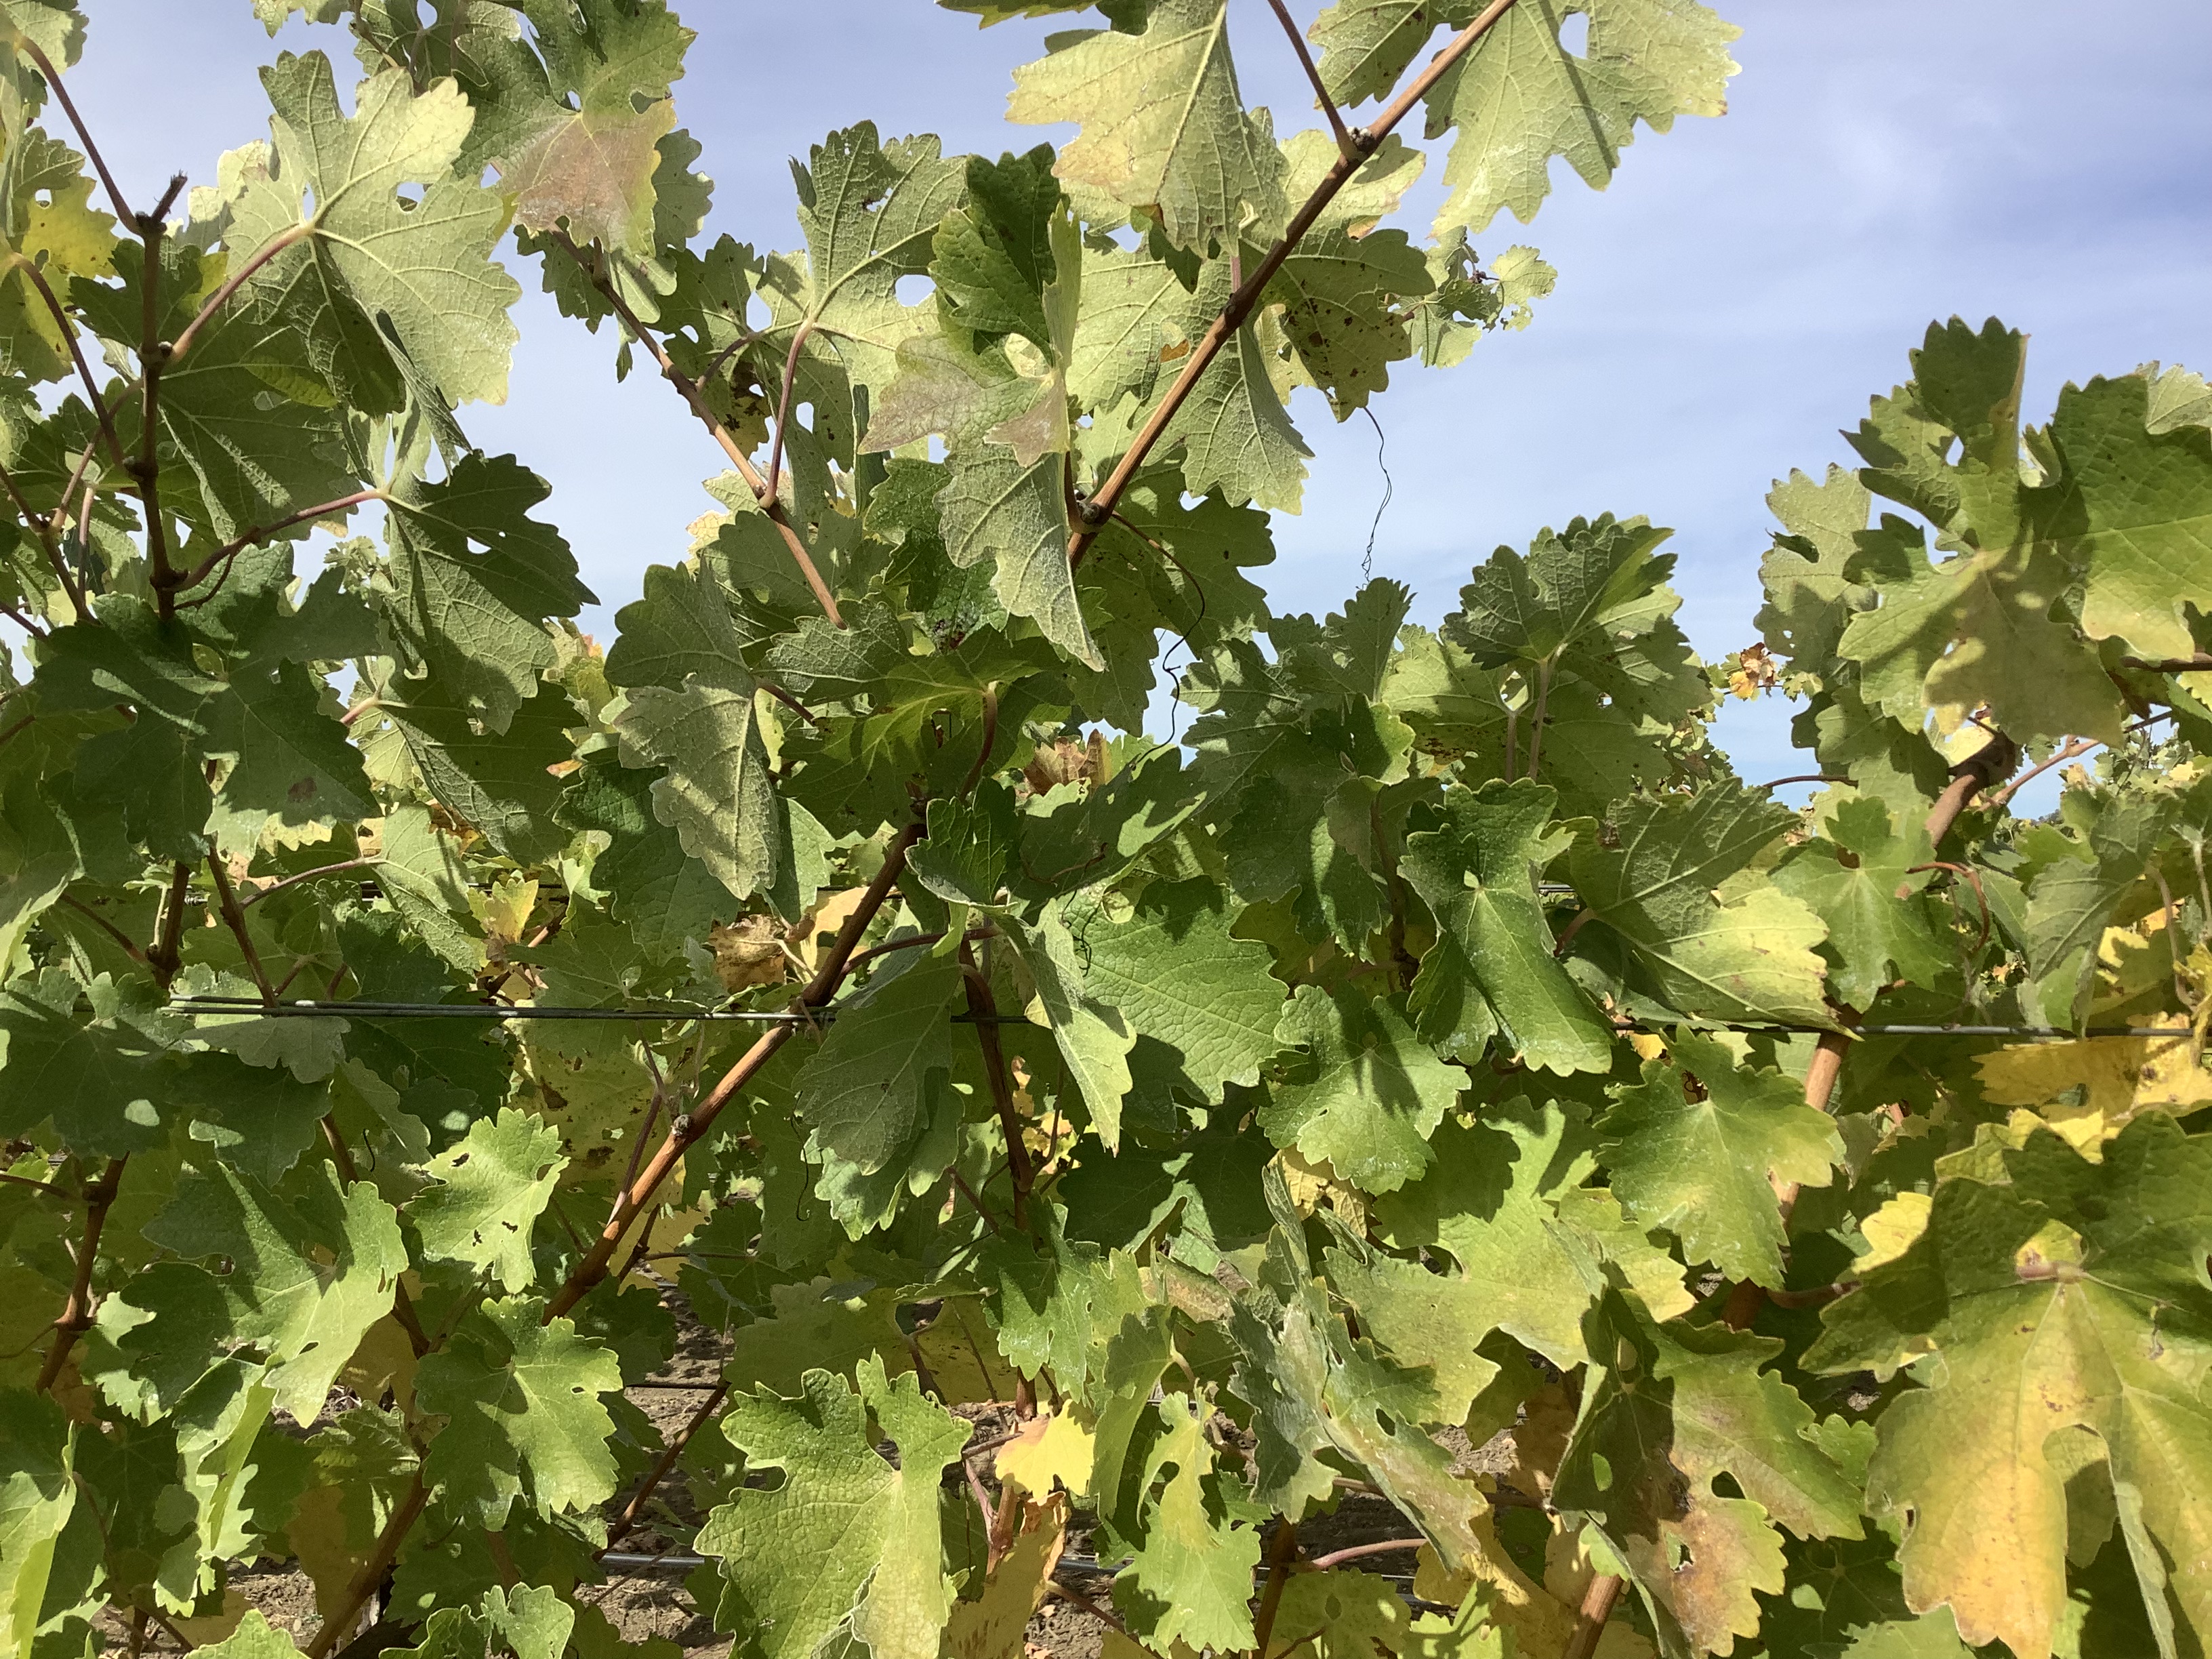
Label: No Virus